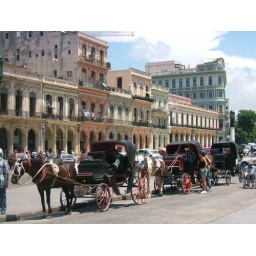
horse and carts lined up outside the capitol building in Havana